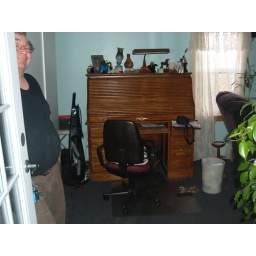
in the back of Marcus's chair is my roll top desk. I am standing in the doorway